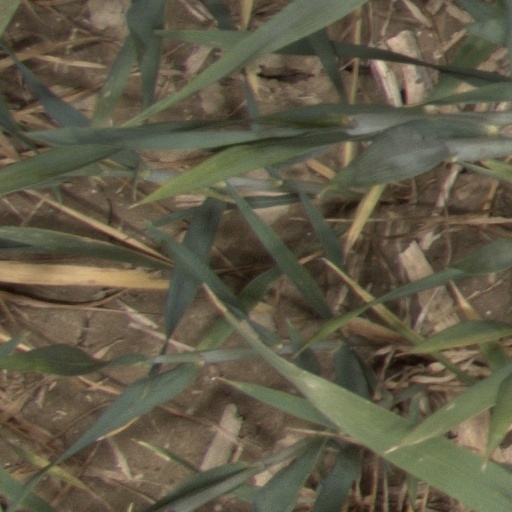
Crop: wheat